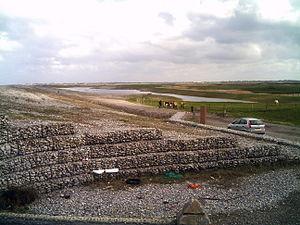
Le Hâble d'Ault est une aire protégée du littoral picard située dans le département de la Somme sur le territoire des communes de Cayeux-sur-Mer, Woignarue et Brutelles.